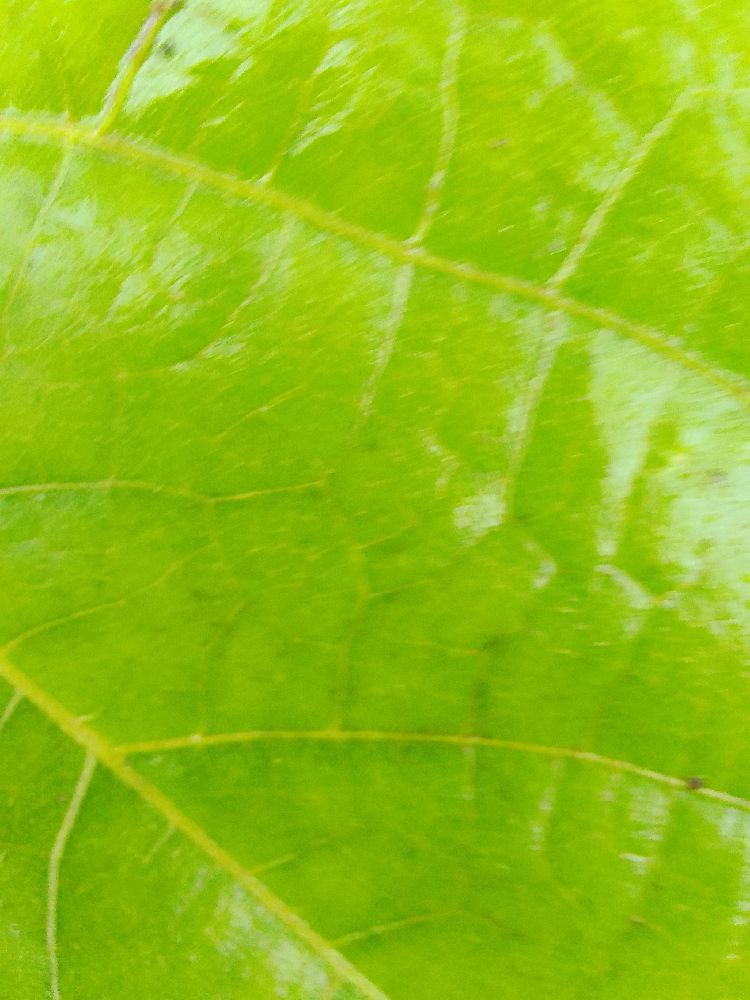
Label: healthy